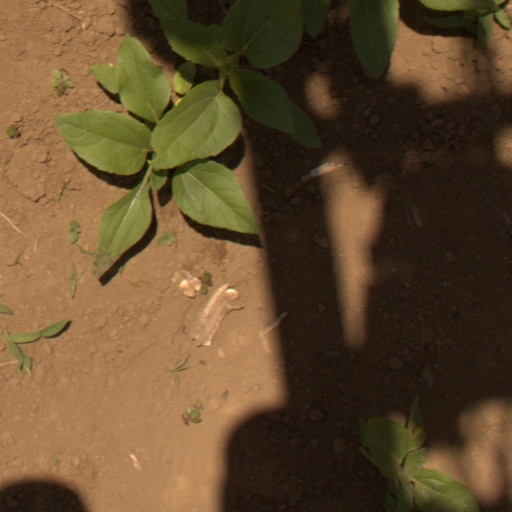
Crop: Jerusalem artichoke